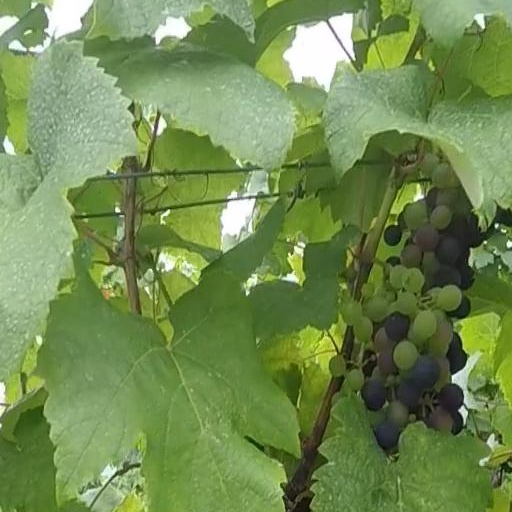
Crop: grape